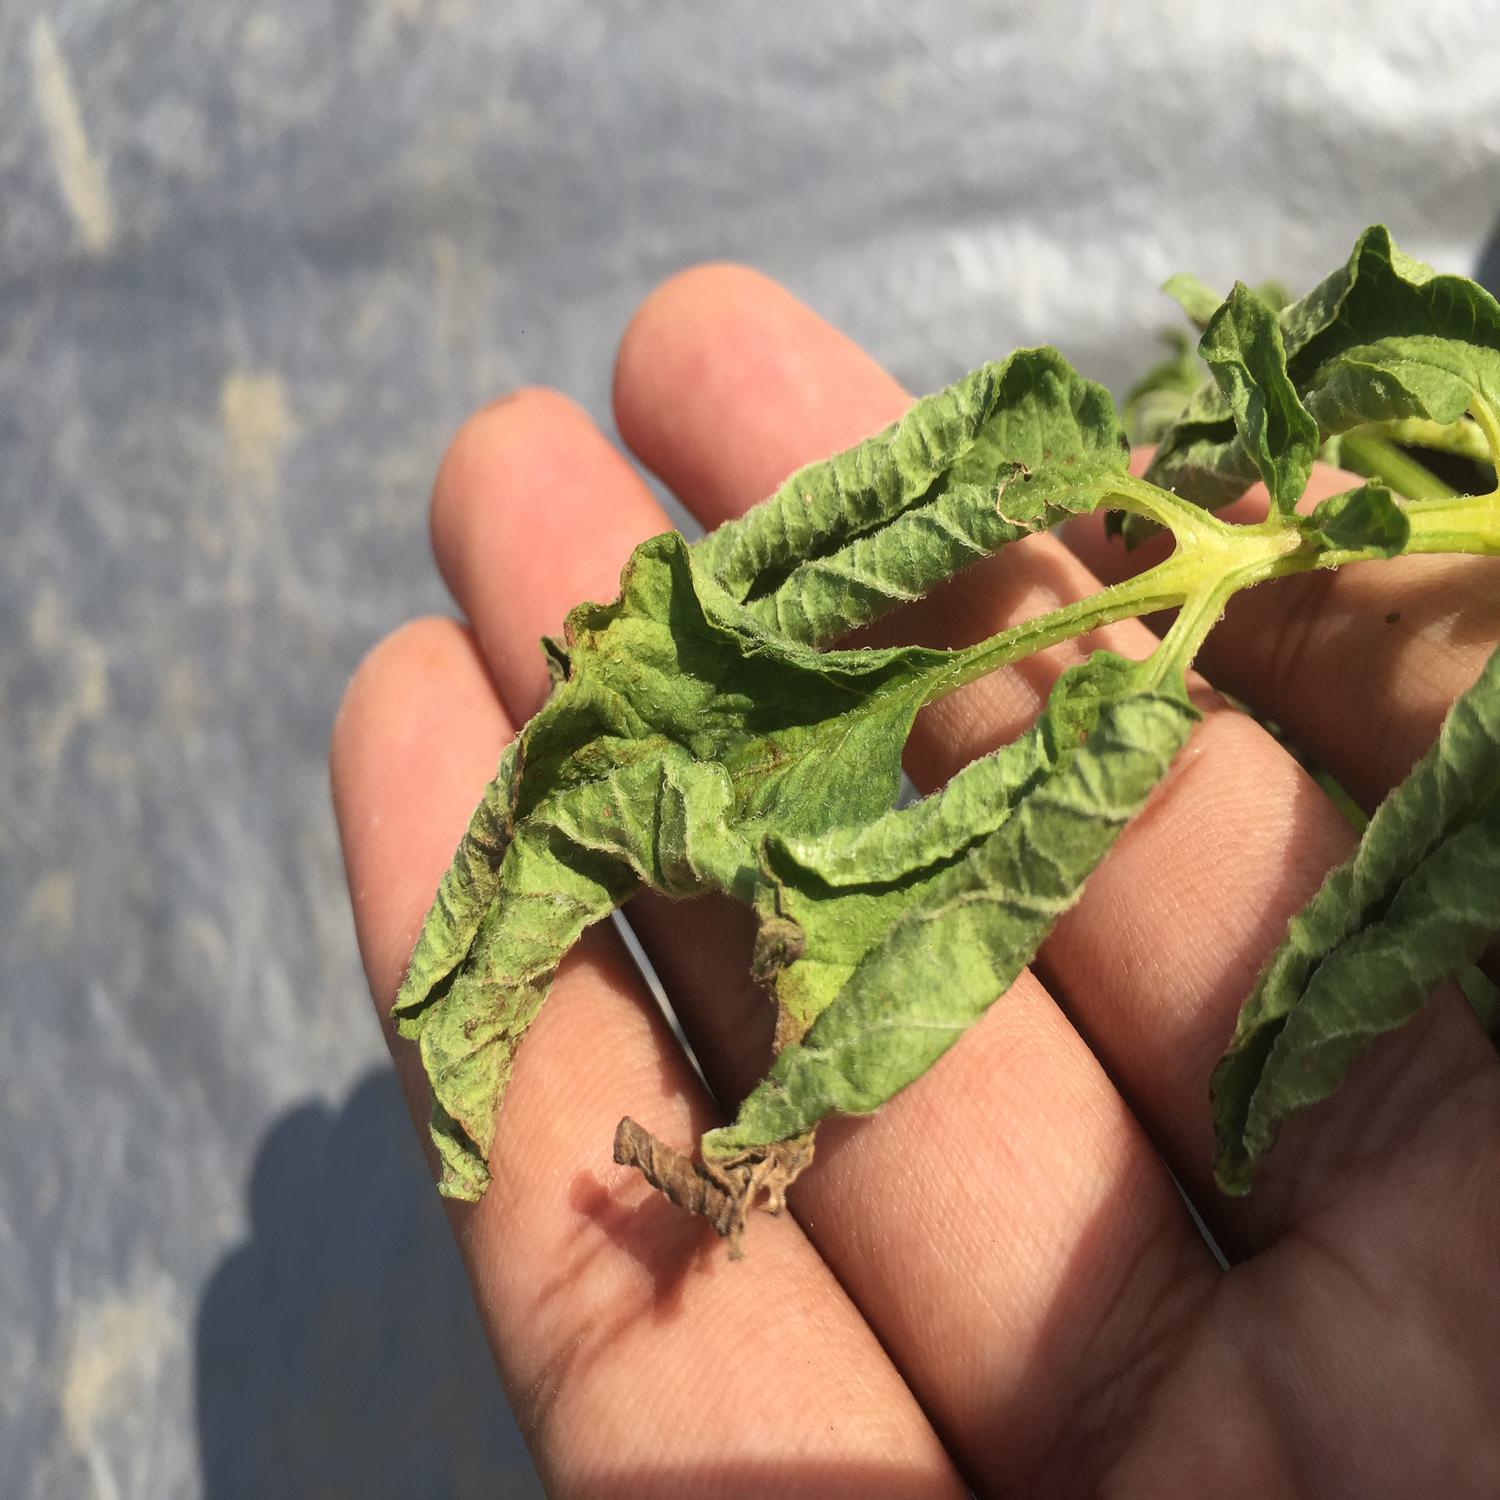
Etiqueta: Pudricion_Parda